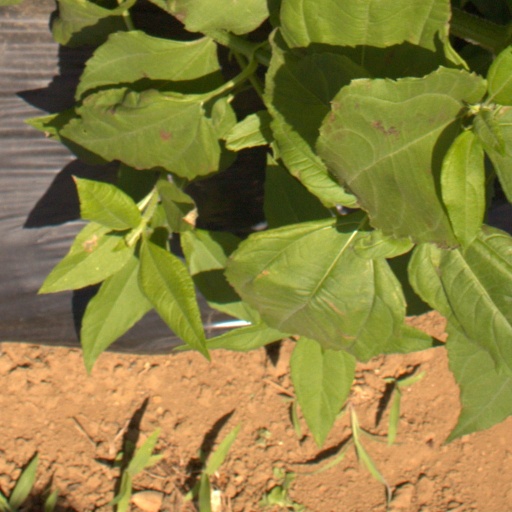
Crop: Jerusalem artichoke